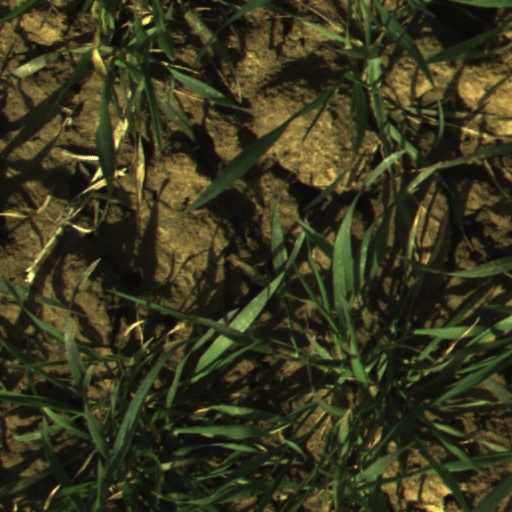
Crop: wheat